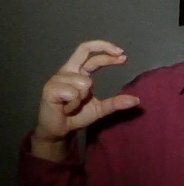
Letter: thal